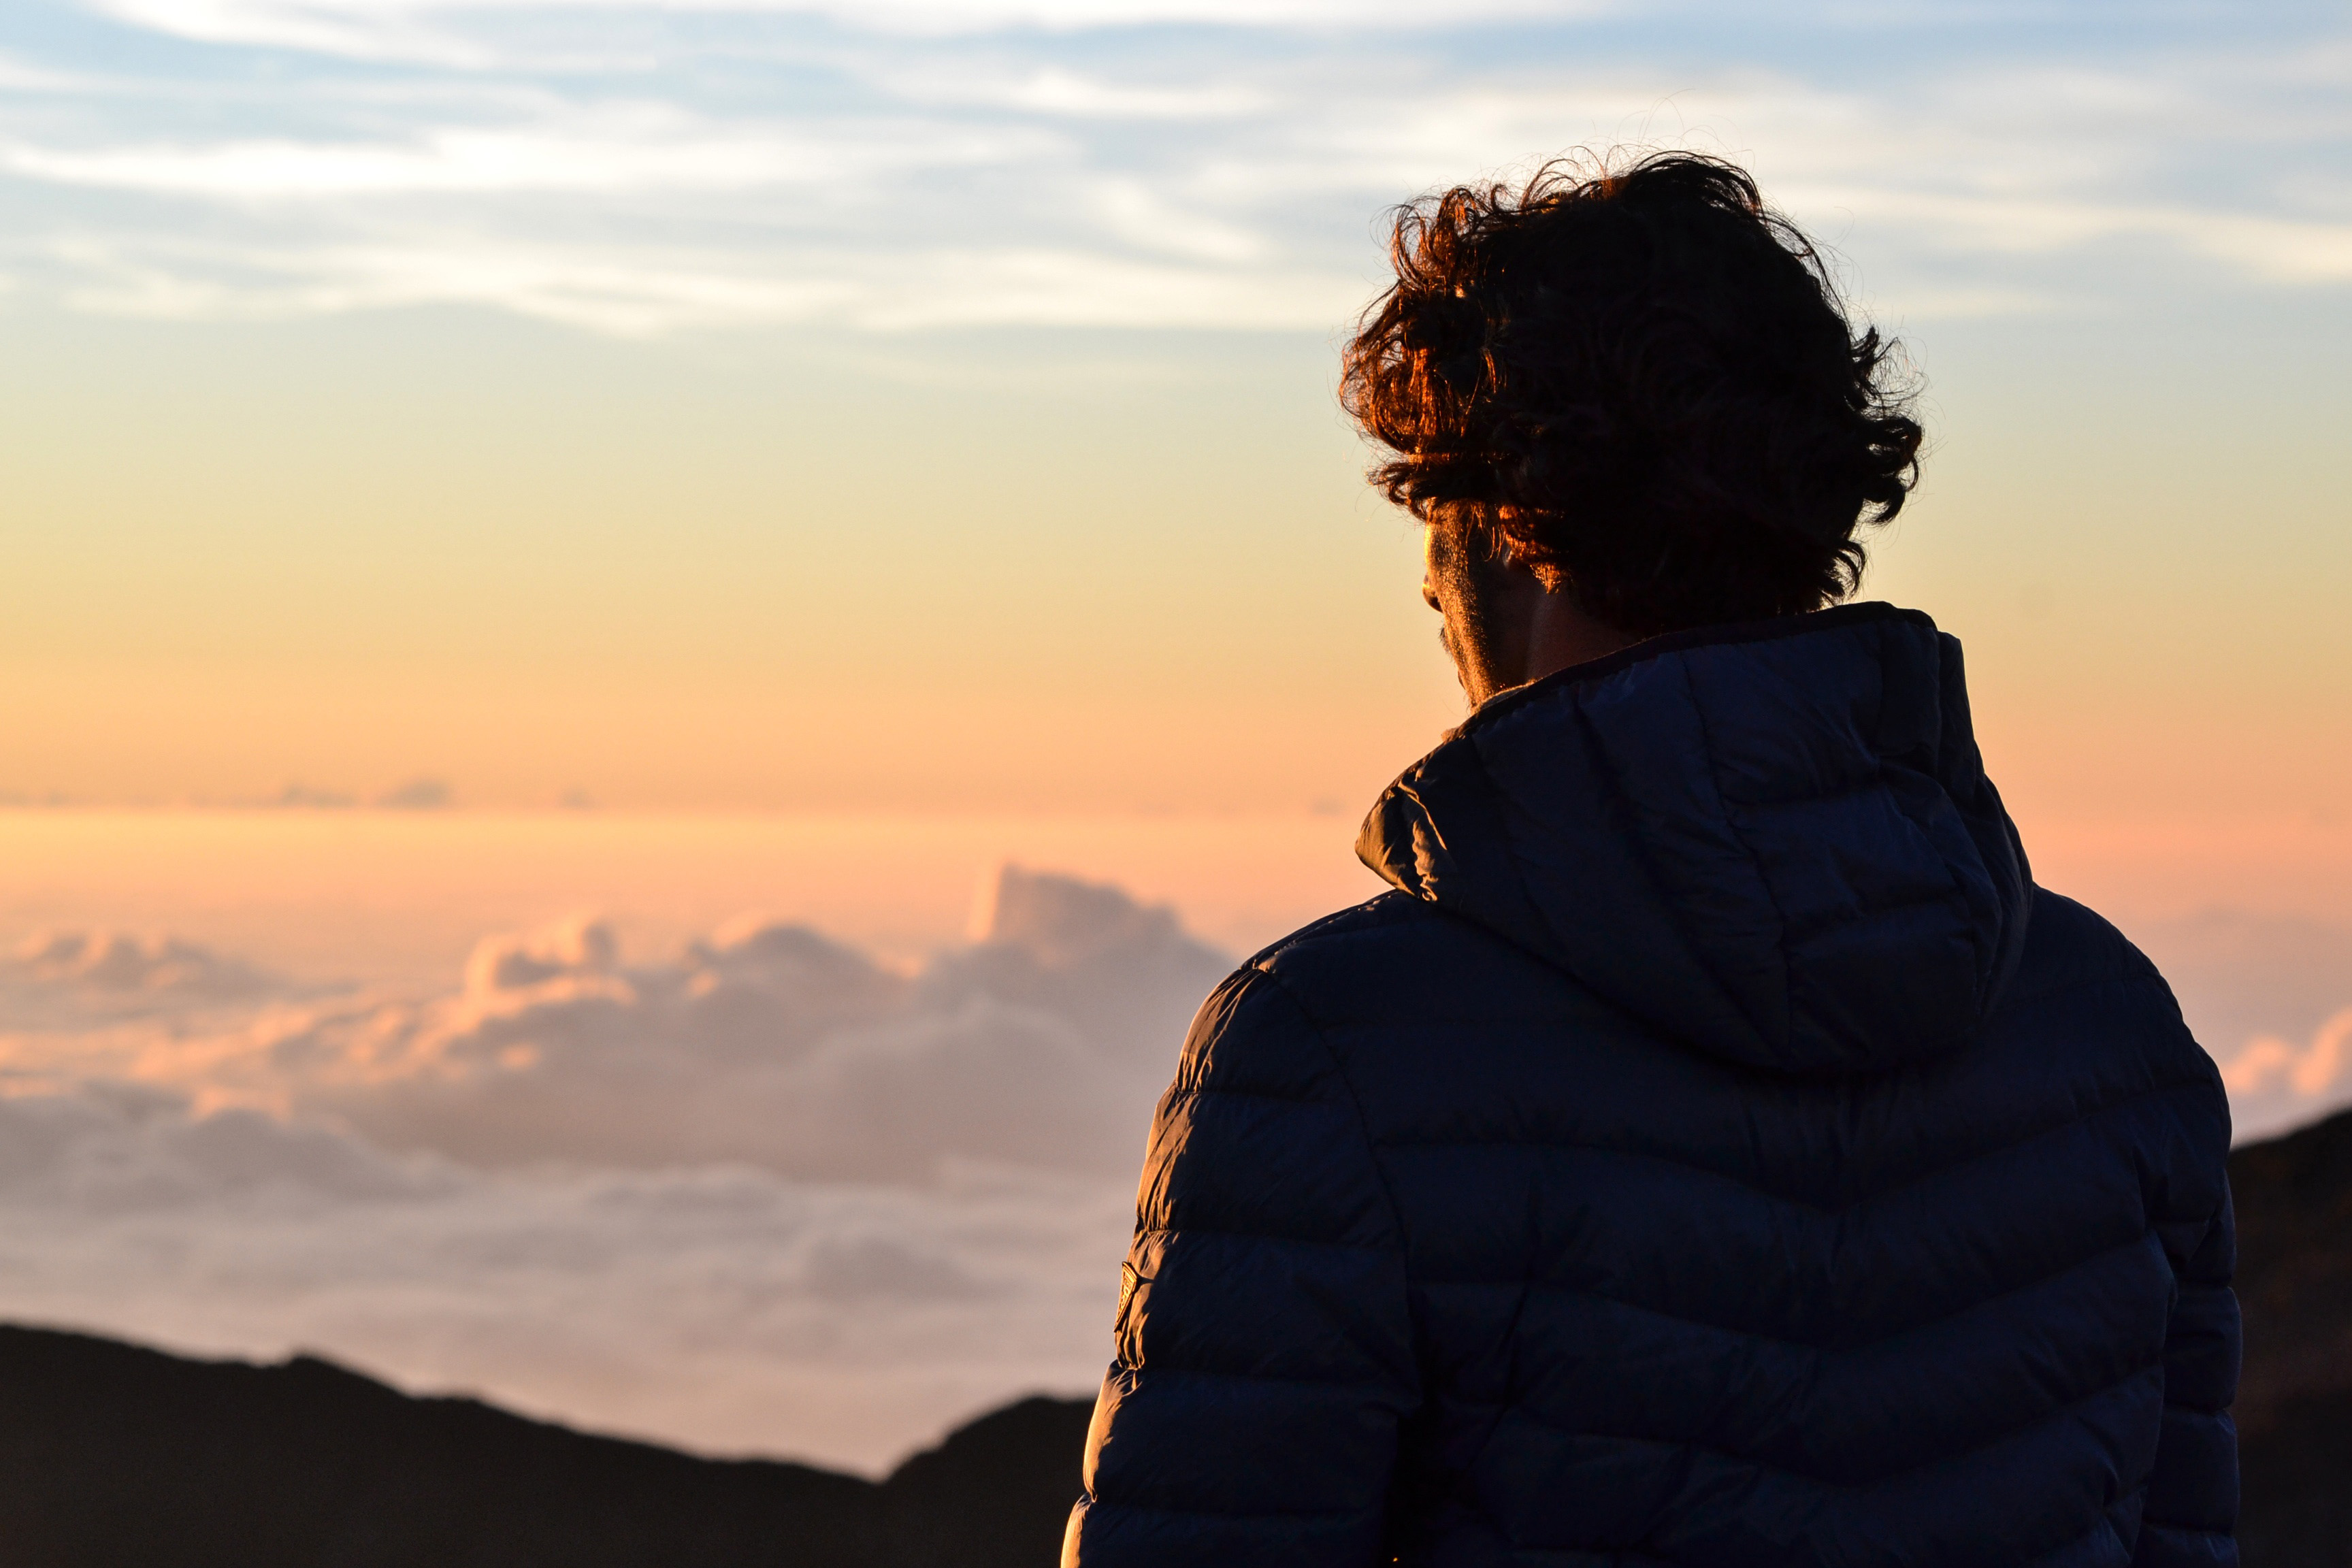
sky, cloud, horizon, sunset, human, photography, shoulder, evening, sunlight, backlighting, landscape, mountain, sea, happy, black hair, sunrise, vacation, silhouette, hill, dusk, travel, ocean, meteorological phenomenon, tourism